Thou, Loiret

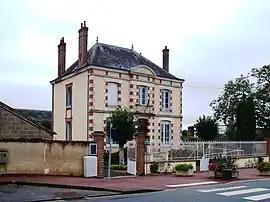
The town hall in Thou

Thou is a commune in the Loiret department of the Centre-Val de Loire region in north-central France.